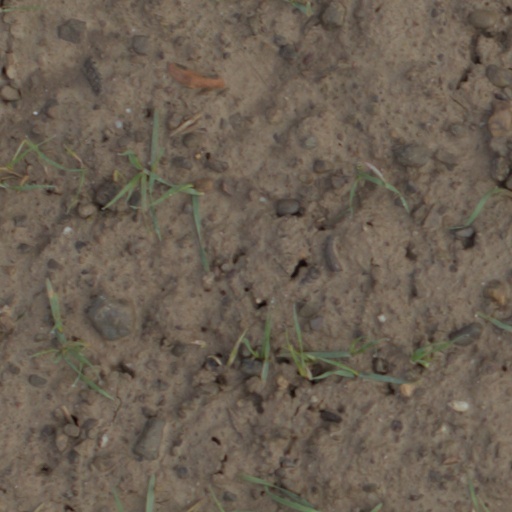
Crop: wheat